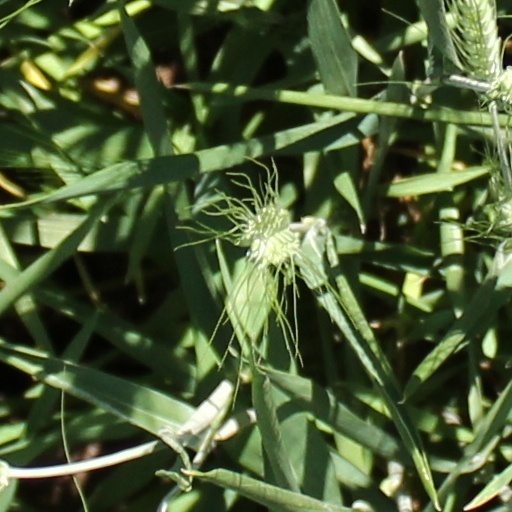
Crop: wheat